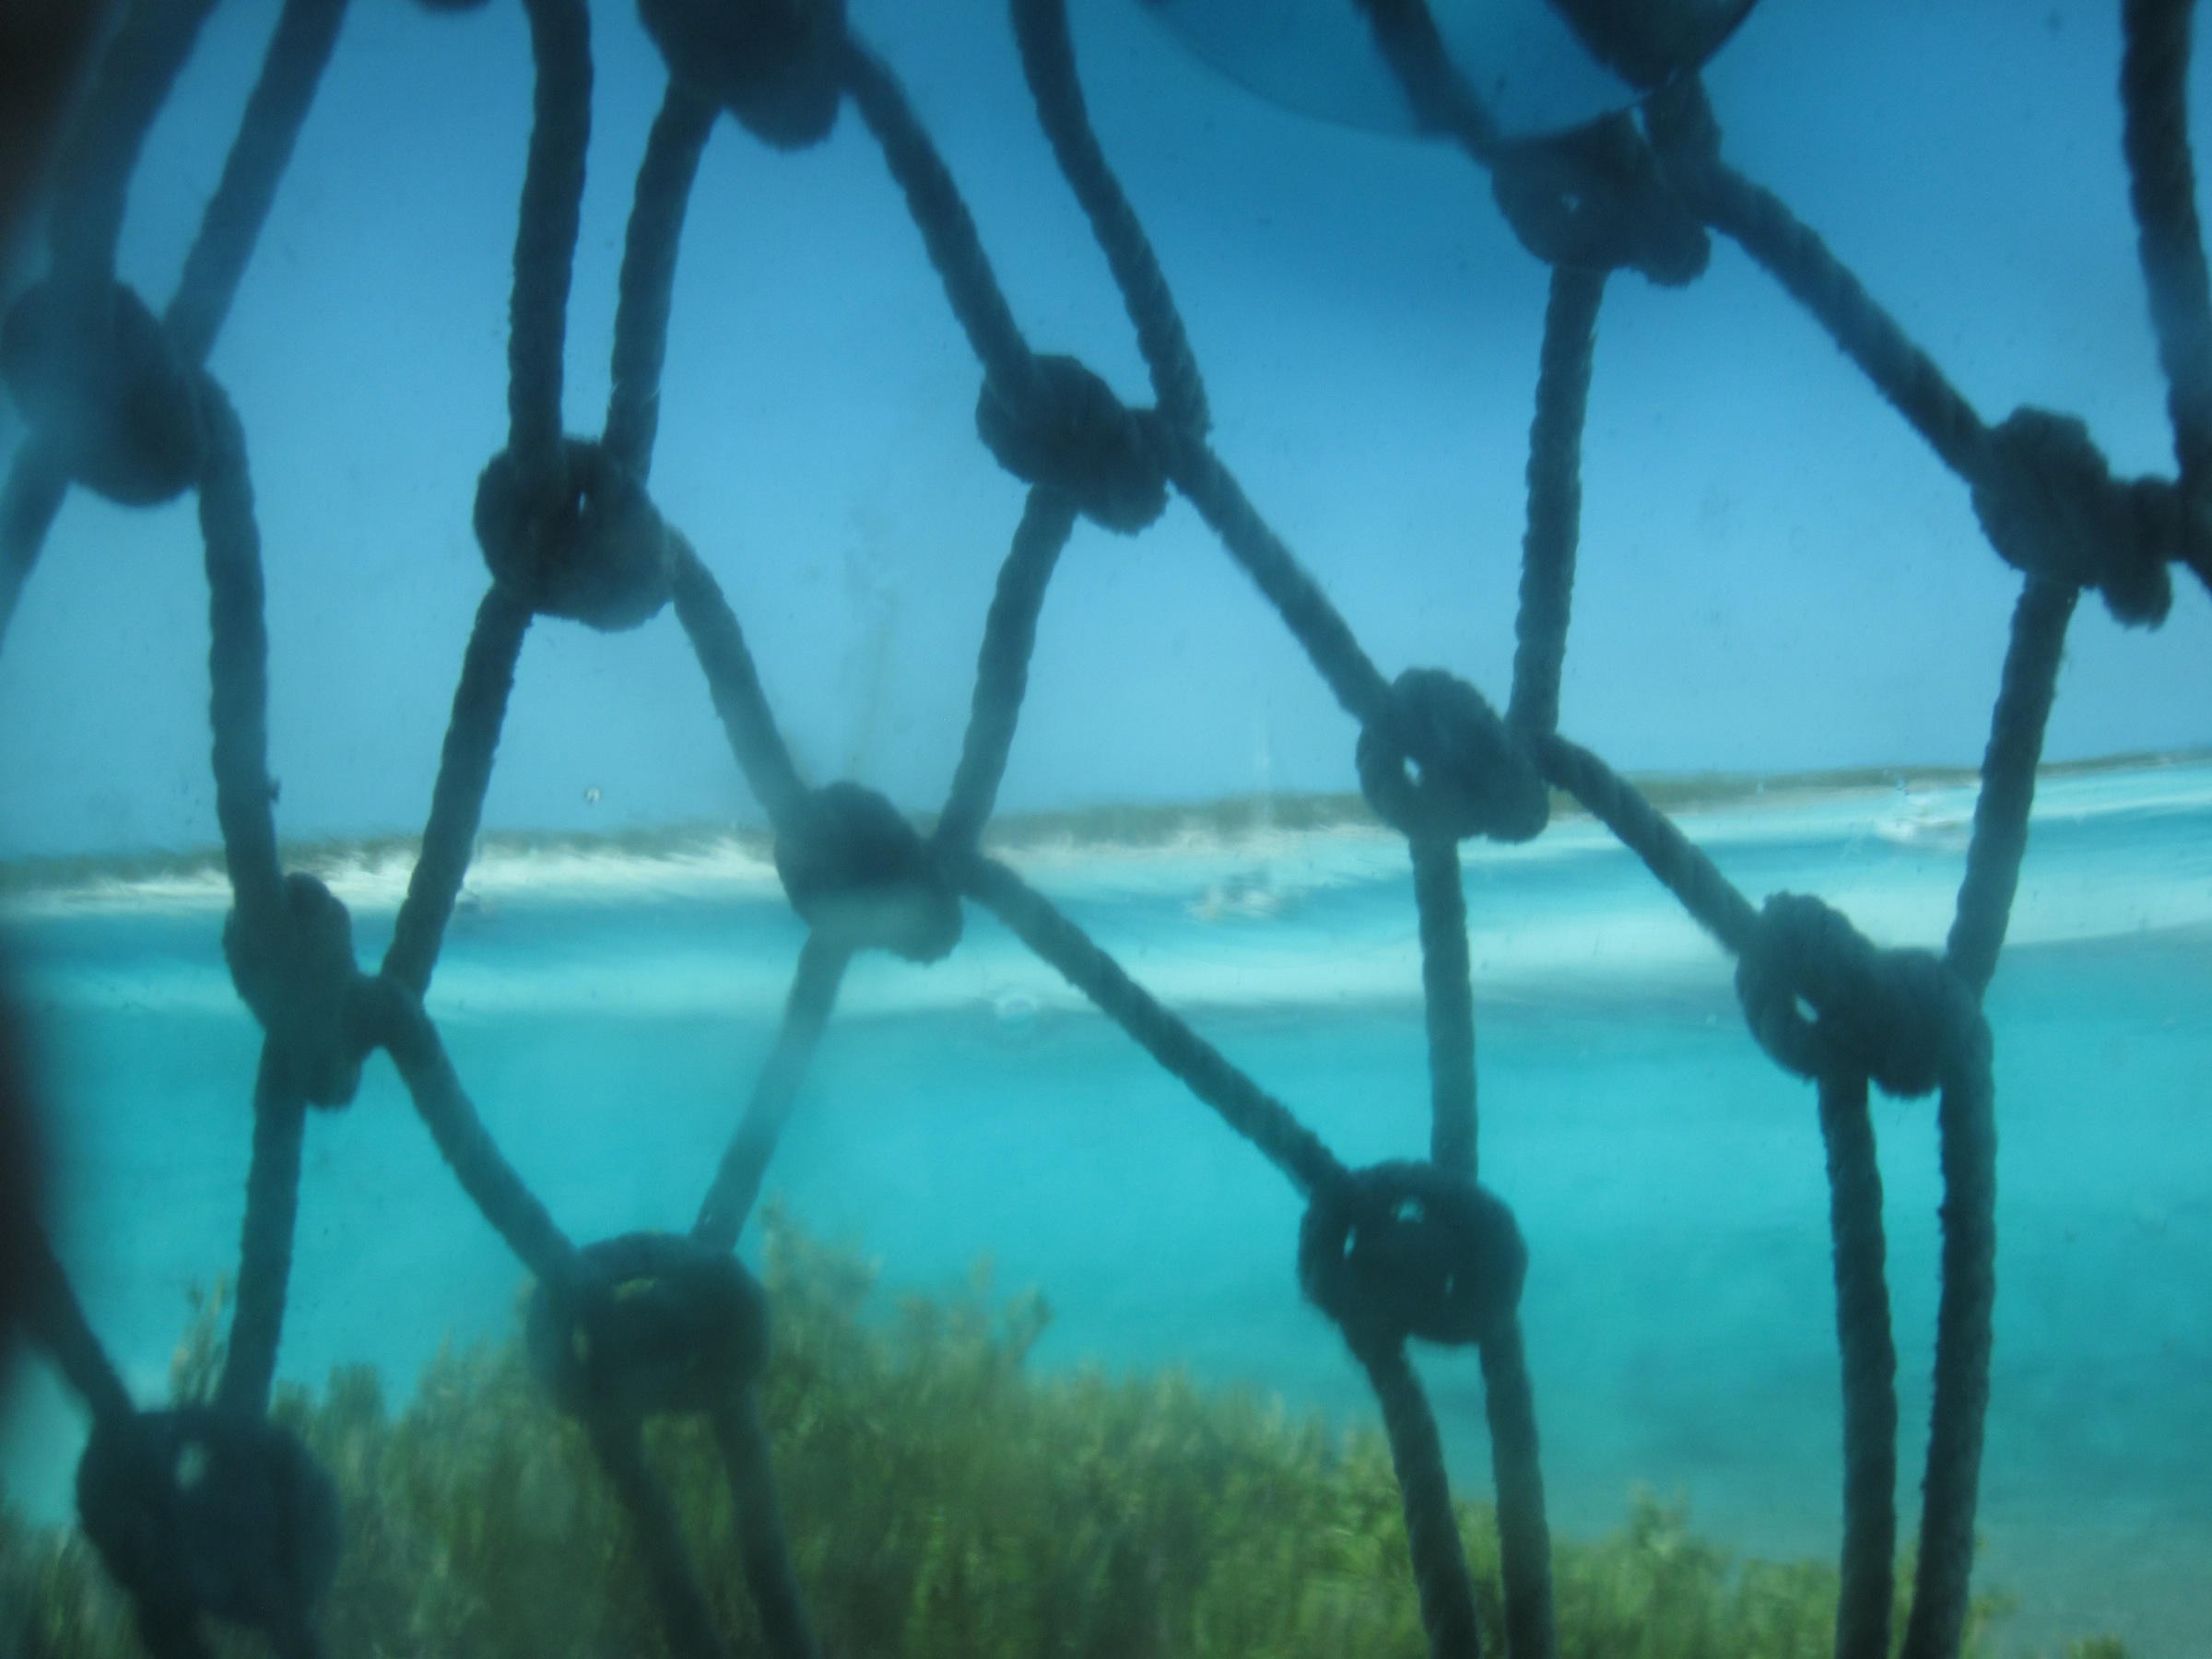
diving, underwater, biology, fish, reef, freediving, bahamas, water sport, marine biology, underwater diving